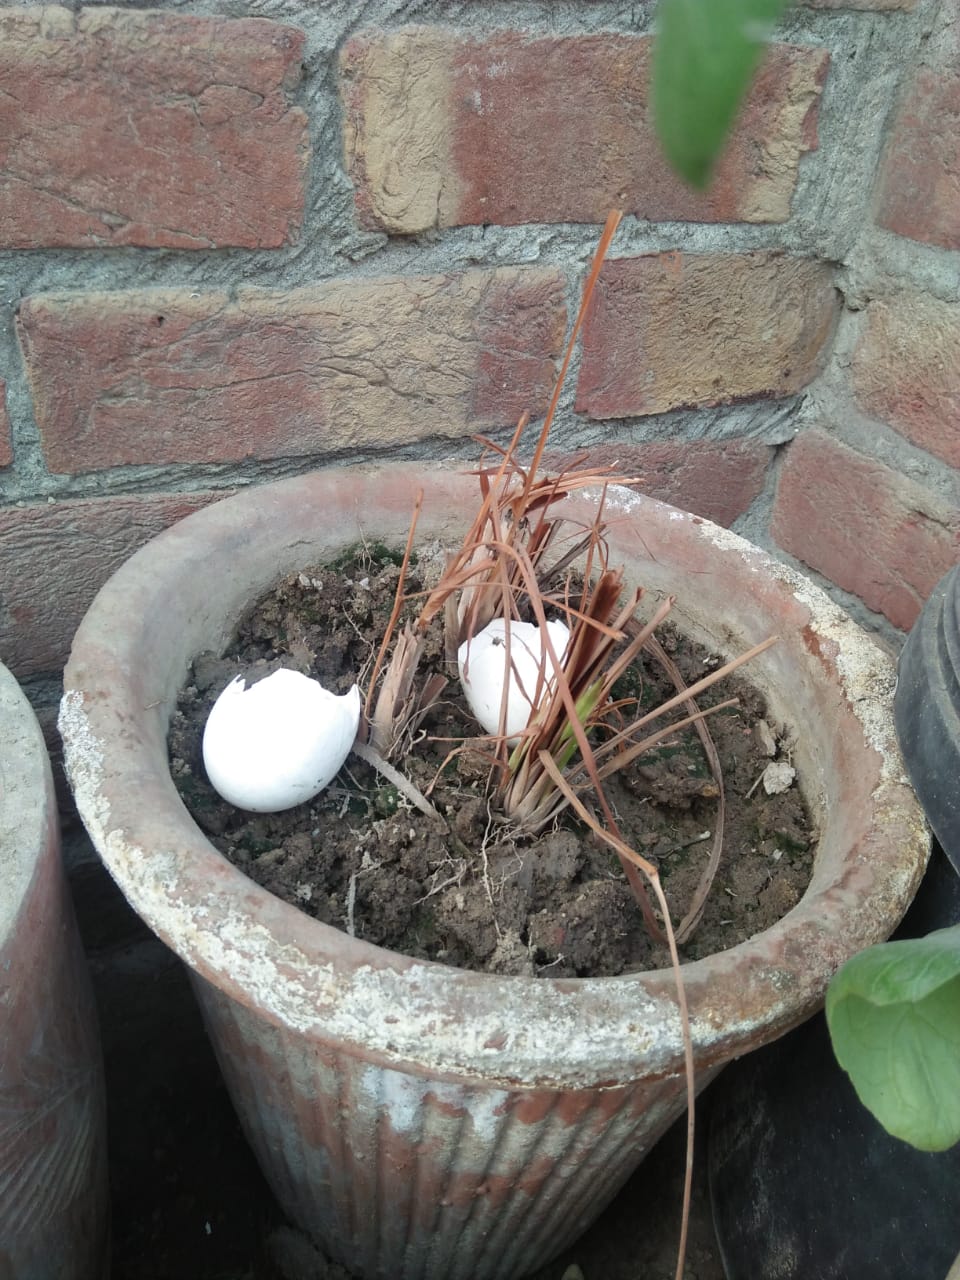
Label: eggshells